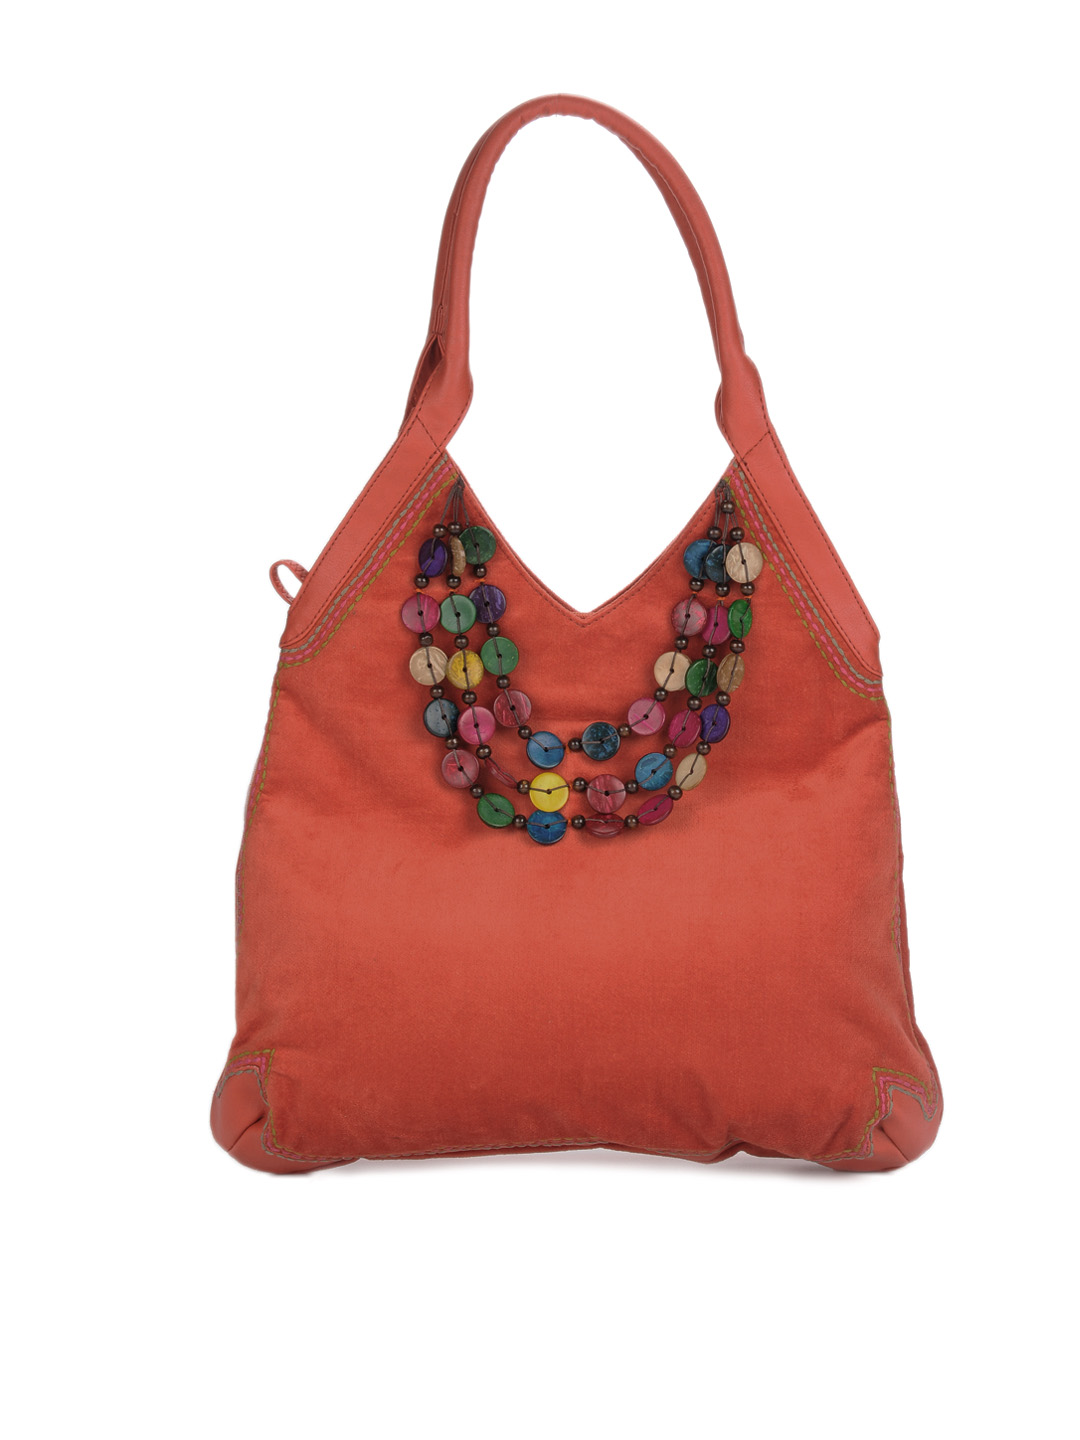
Baggit Women Orange Handbag
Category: Accessories / Bags / Handbags
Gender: Women
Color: Orange
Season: Summer 2012
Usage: Casual